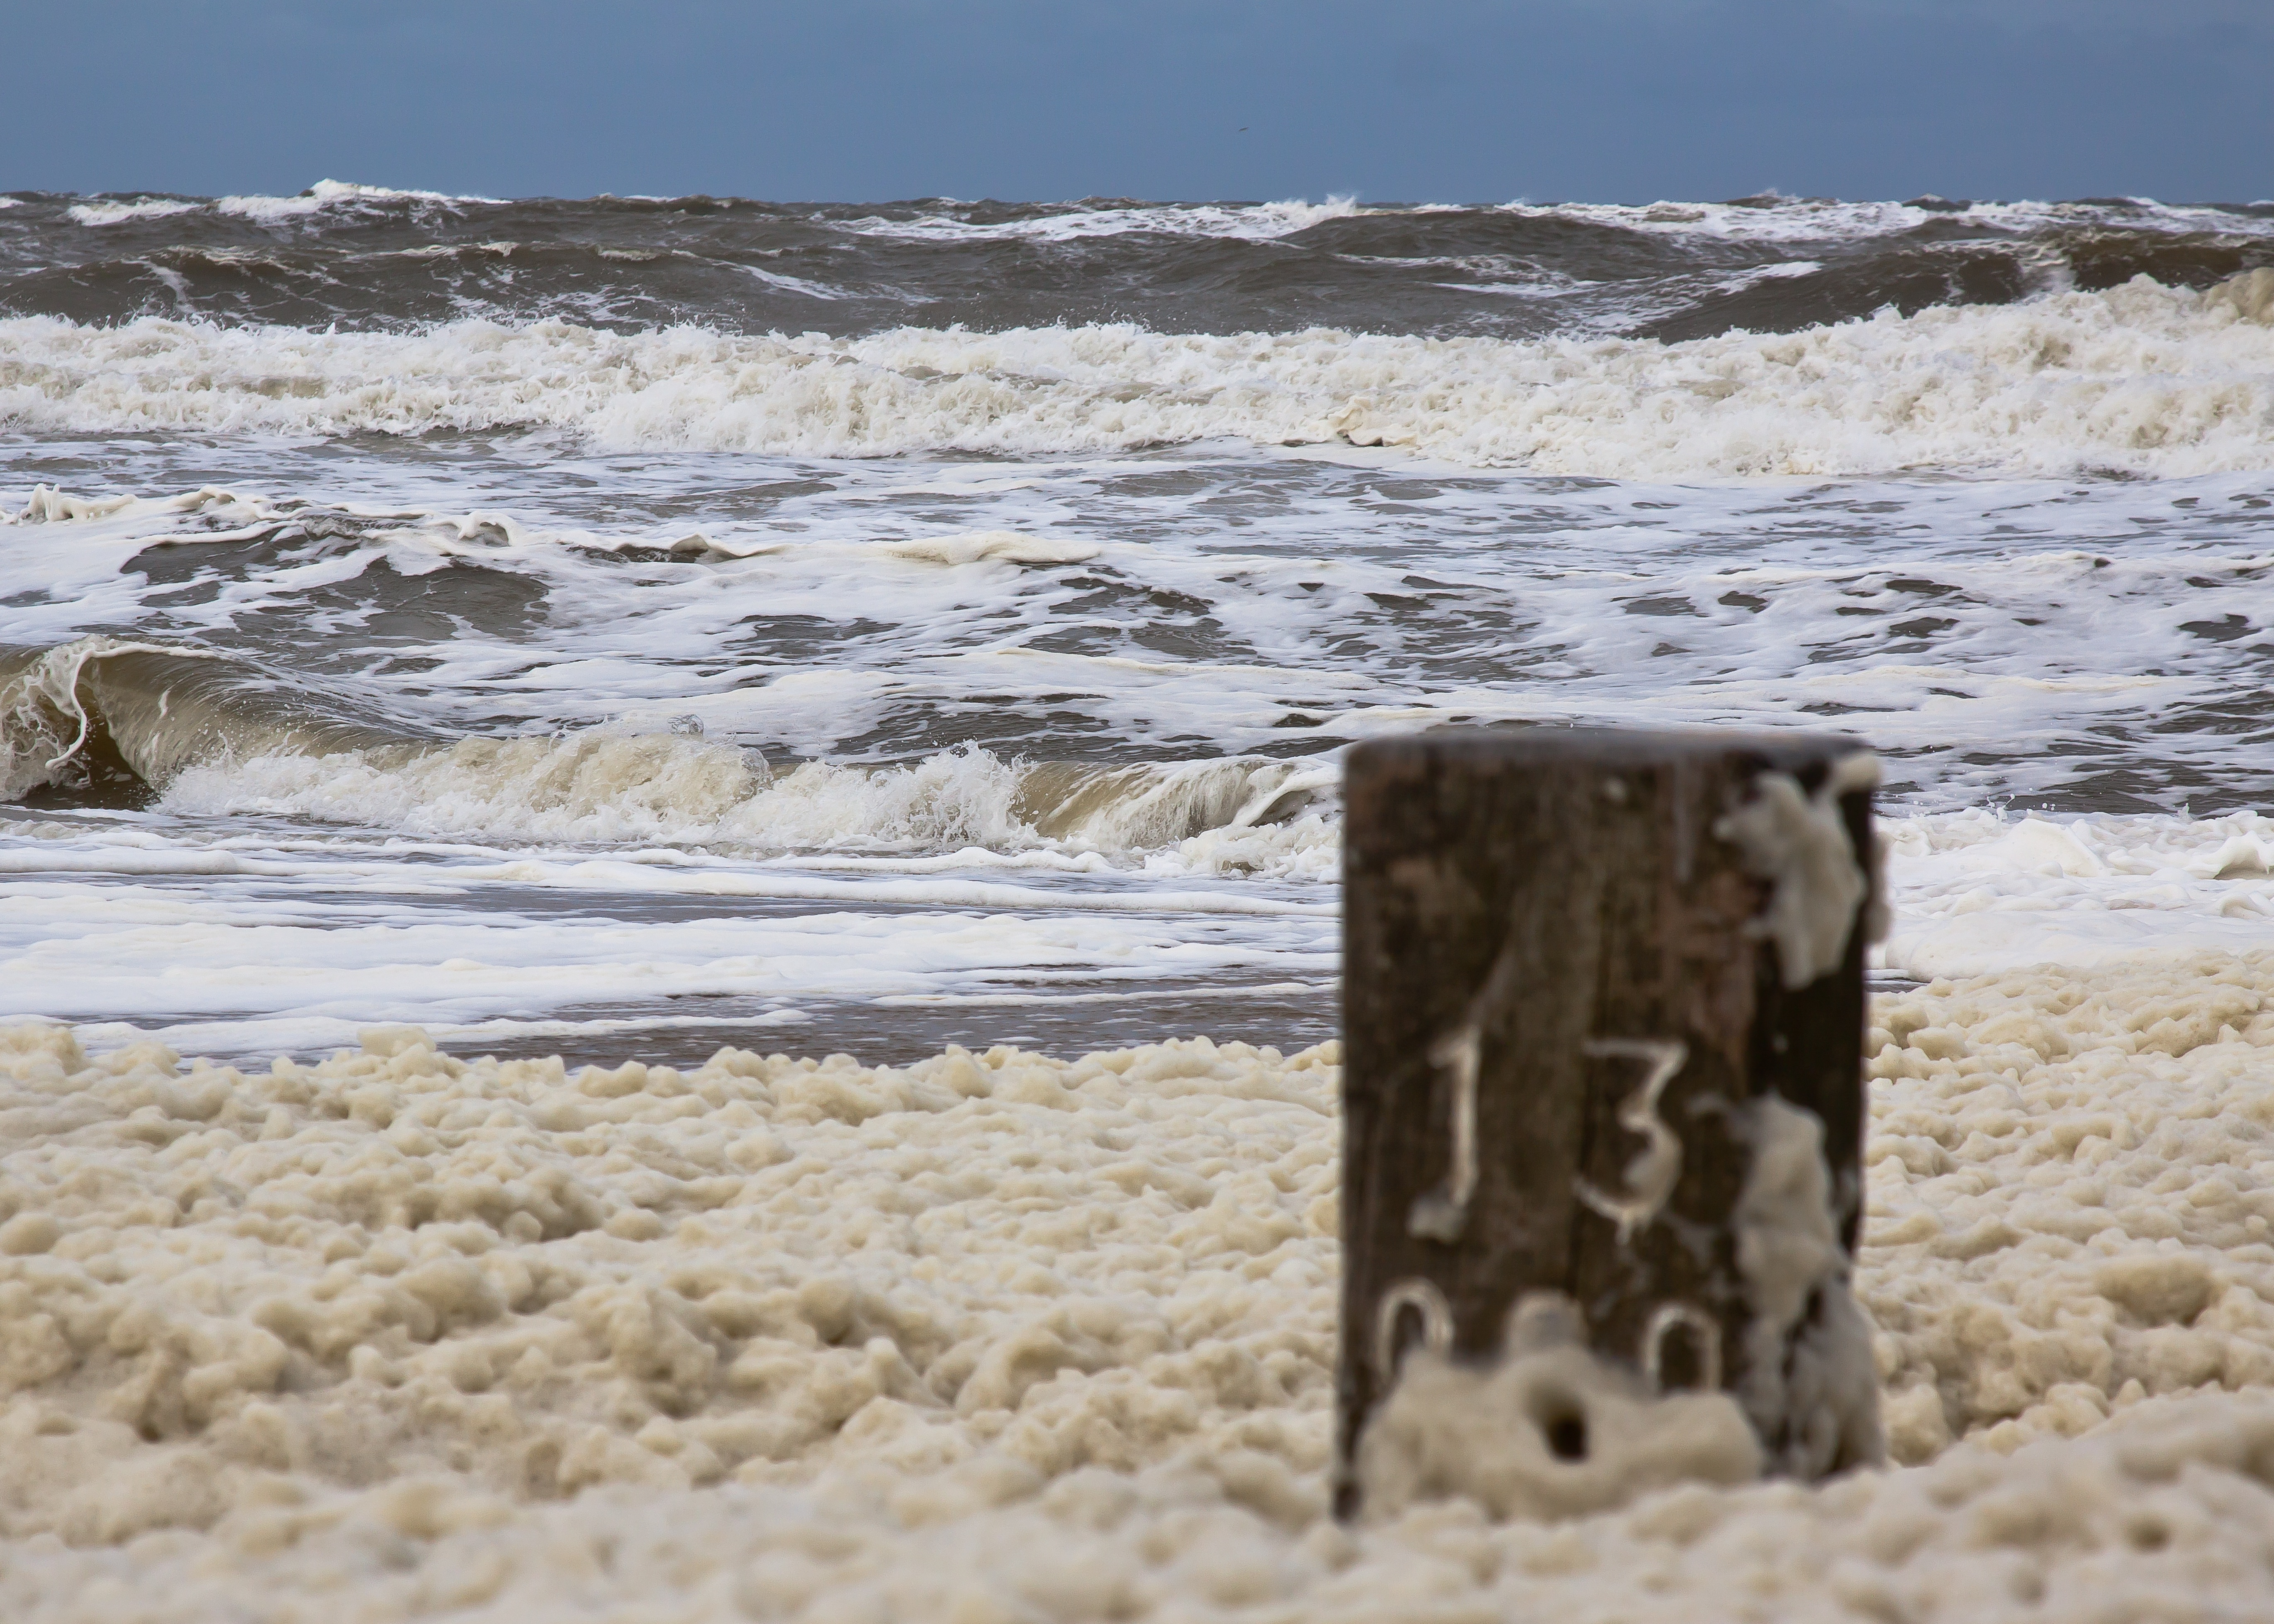
beach, sea, coast, water, nature, grass, sand, rock, ocean, snow, winter, sky, sunset, shore, wave, summer, foam, ice, spray, weather, arctic, terrain, material, body of water, dunes, holland, clouds, north sea, coastal protection, naturgewald, natural environment, wind wave